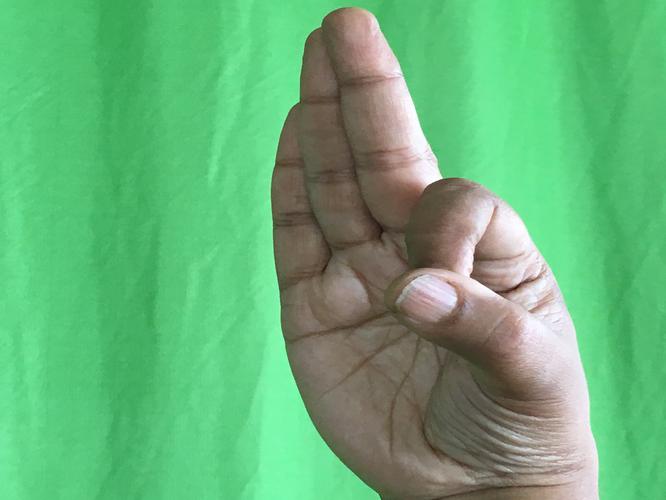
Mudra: Aralam
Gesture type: single_hand